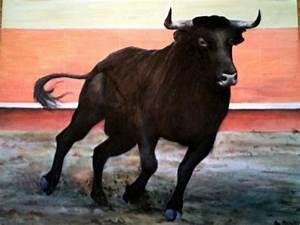
cow